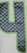
Number: 4